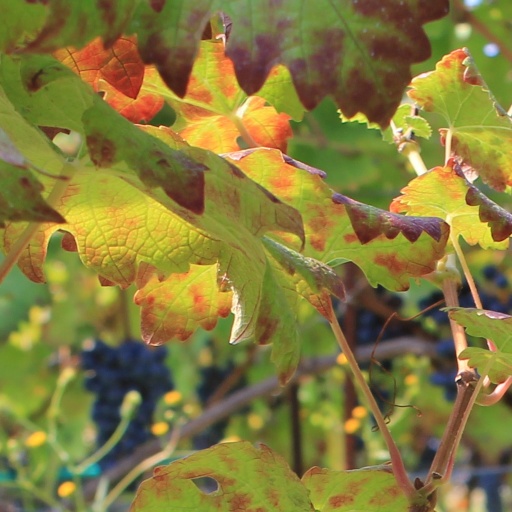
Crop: grape